Lori Dungey

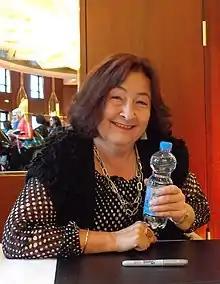
Lori Dungey in 2017 in Bonn, Germany

Lori Dungey (born 1957) is a New Zealand actress. Dungey was born in Canada and came to New Zealand when she performed in an arts festival during the Commonwealth Games in Auckland in 1990. Dungey subsequently became the artistic director of the Wellington Improv Company. She has had acting roles in both film and television including "Lord of the Rings" films and the television series "" and "" She has also performed in New Zealand's Improv Festival.